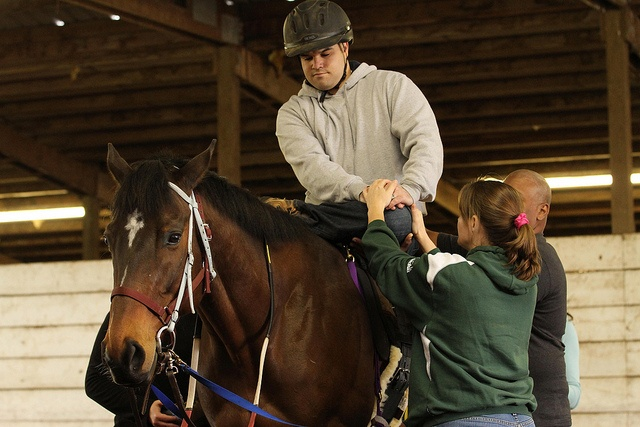
there is a man riding a horse and a woman and a man heaping him
A man riding on the back of a brown horse in a  barn.
A person on the top of a horse beside other people.
Two people are helping a man who rides on a horse.
A man on a brown horse is helped by another man and woman.